United States Air Force Basic Military Training

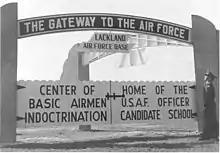
Lackland Air Force Base in 1948

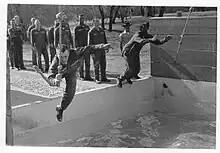
Air Force trainees in 1962

Lackland Air Force Base conducts the Air Force's only enlisted recruit training program, ensuring orderly transition from civilian to military life. Recruits are trained in the fundamental skills necessary to be successful in the operational Air Force. This includes basic war skills, military discipline, physical fitness, drill and ceremonies, Air Force core values, and a comprehensive range of subjects relating to Air Force life.